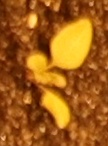
Label: Redroot Pigweed